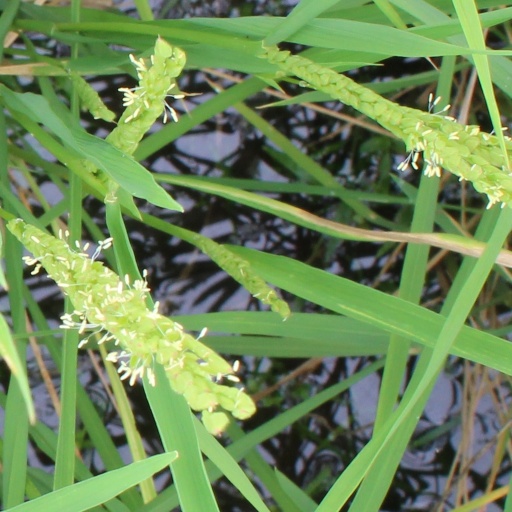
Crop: rice